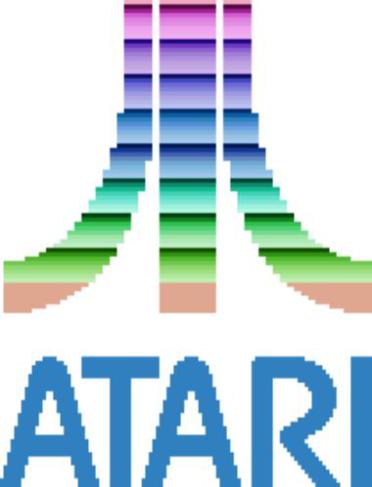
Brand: atari 2600-1
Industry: Clothes